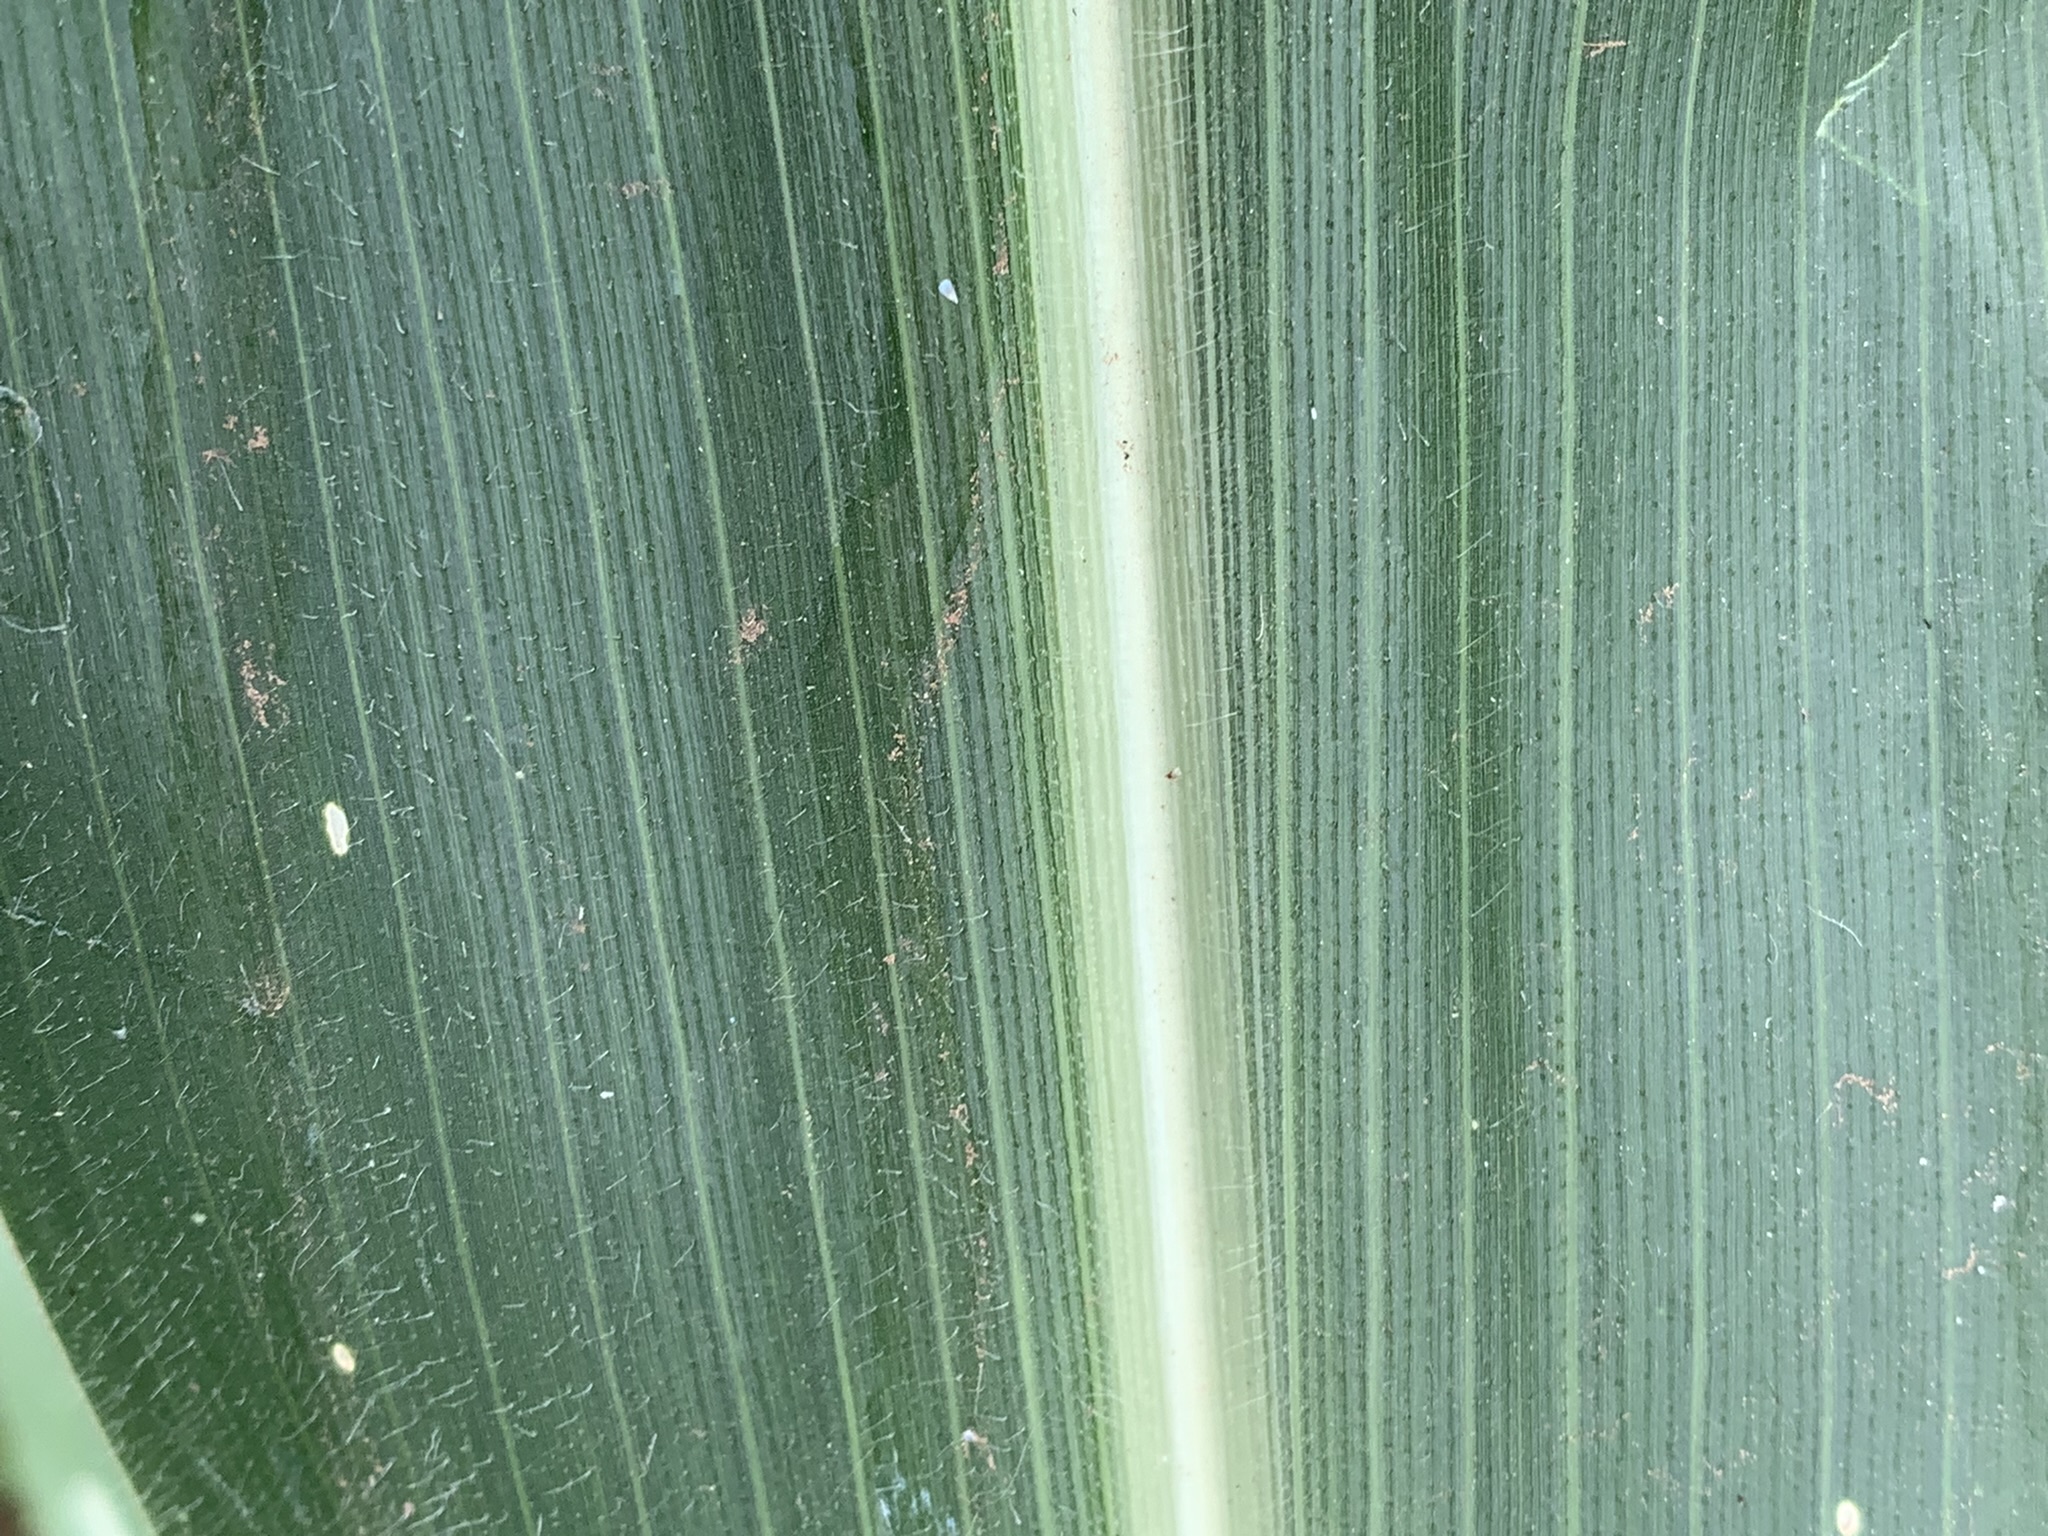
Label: Healthy